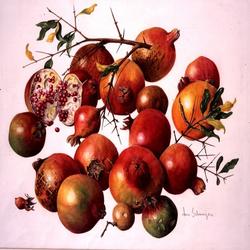
Label: Pomegranate